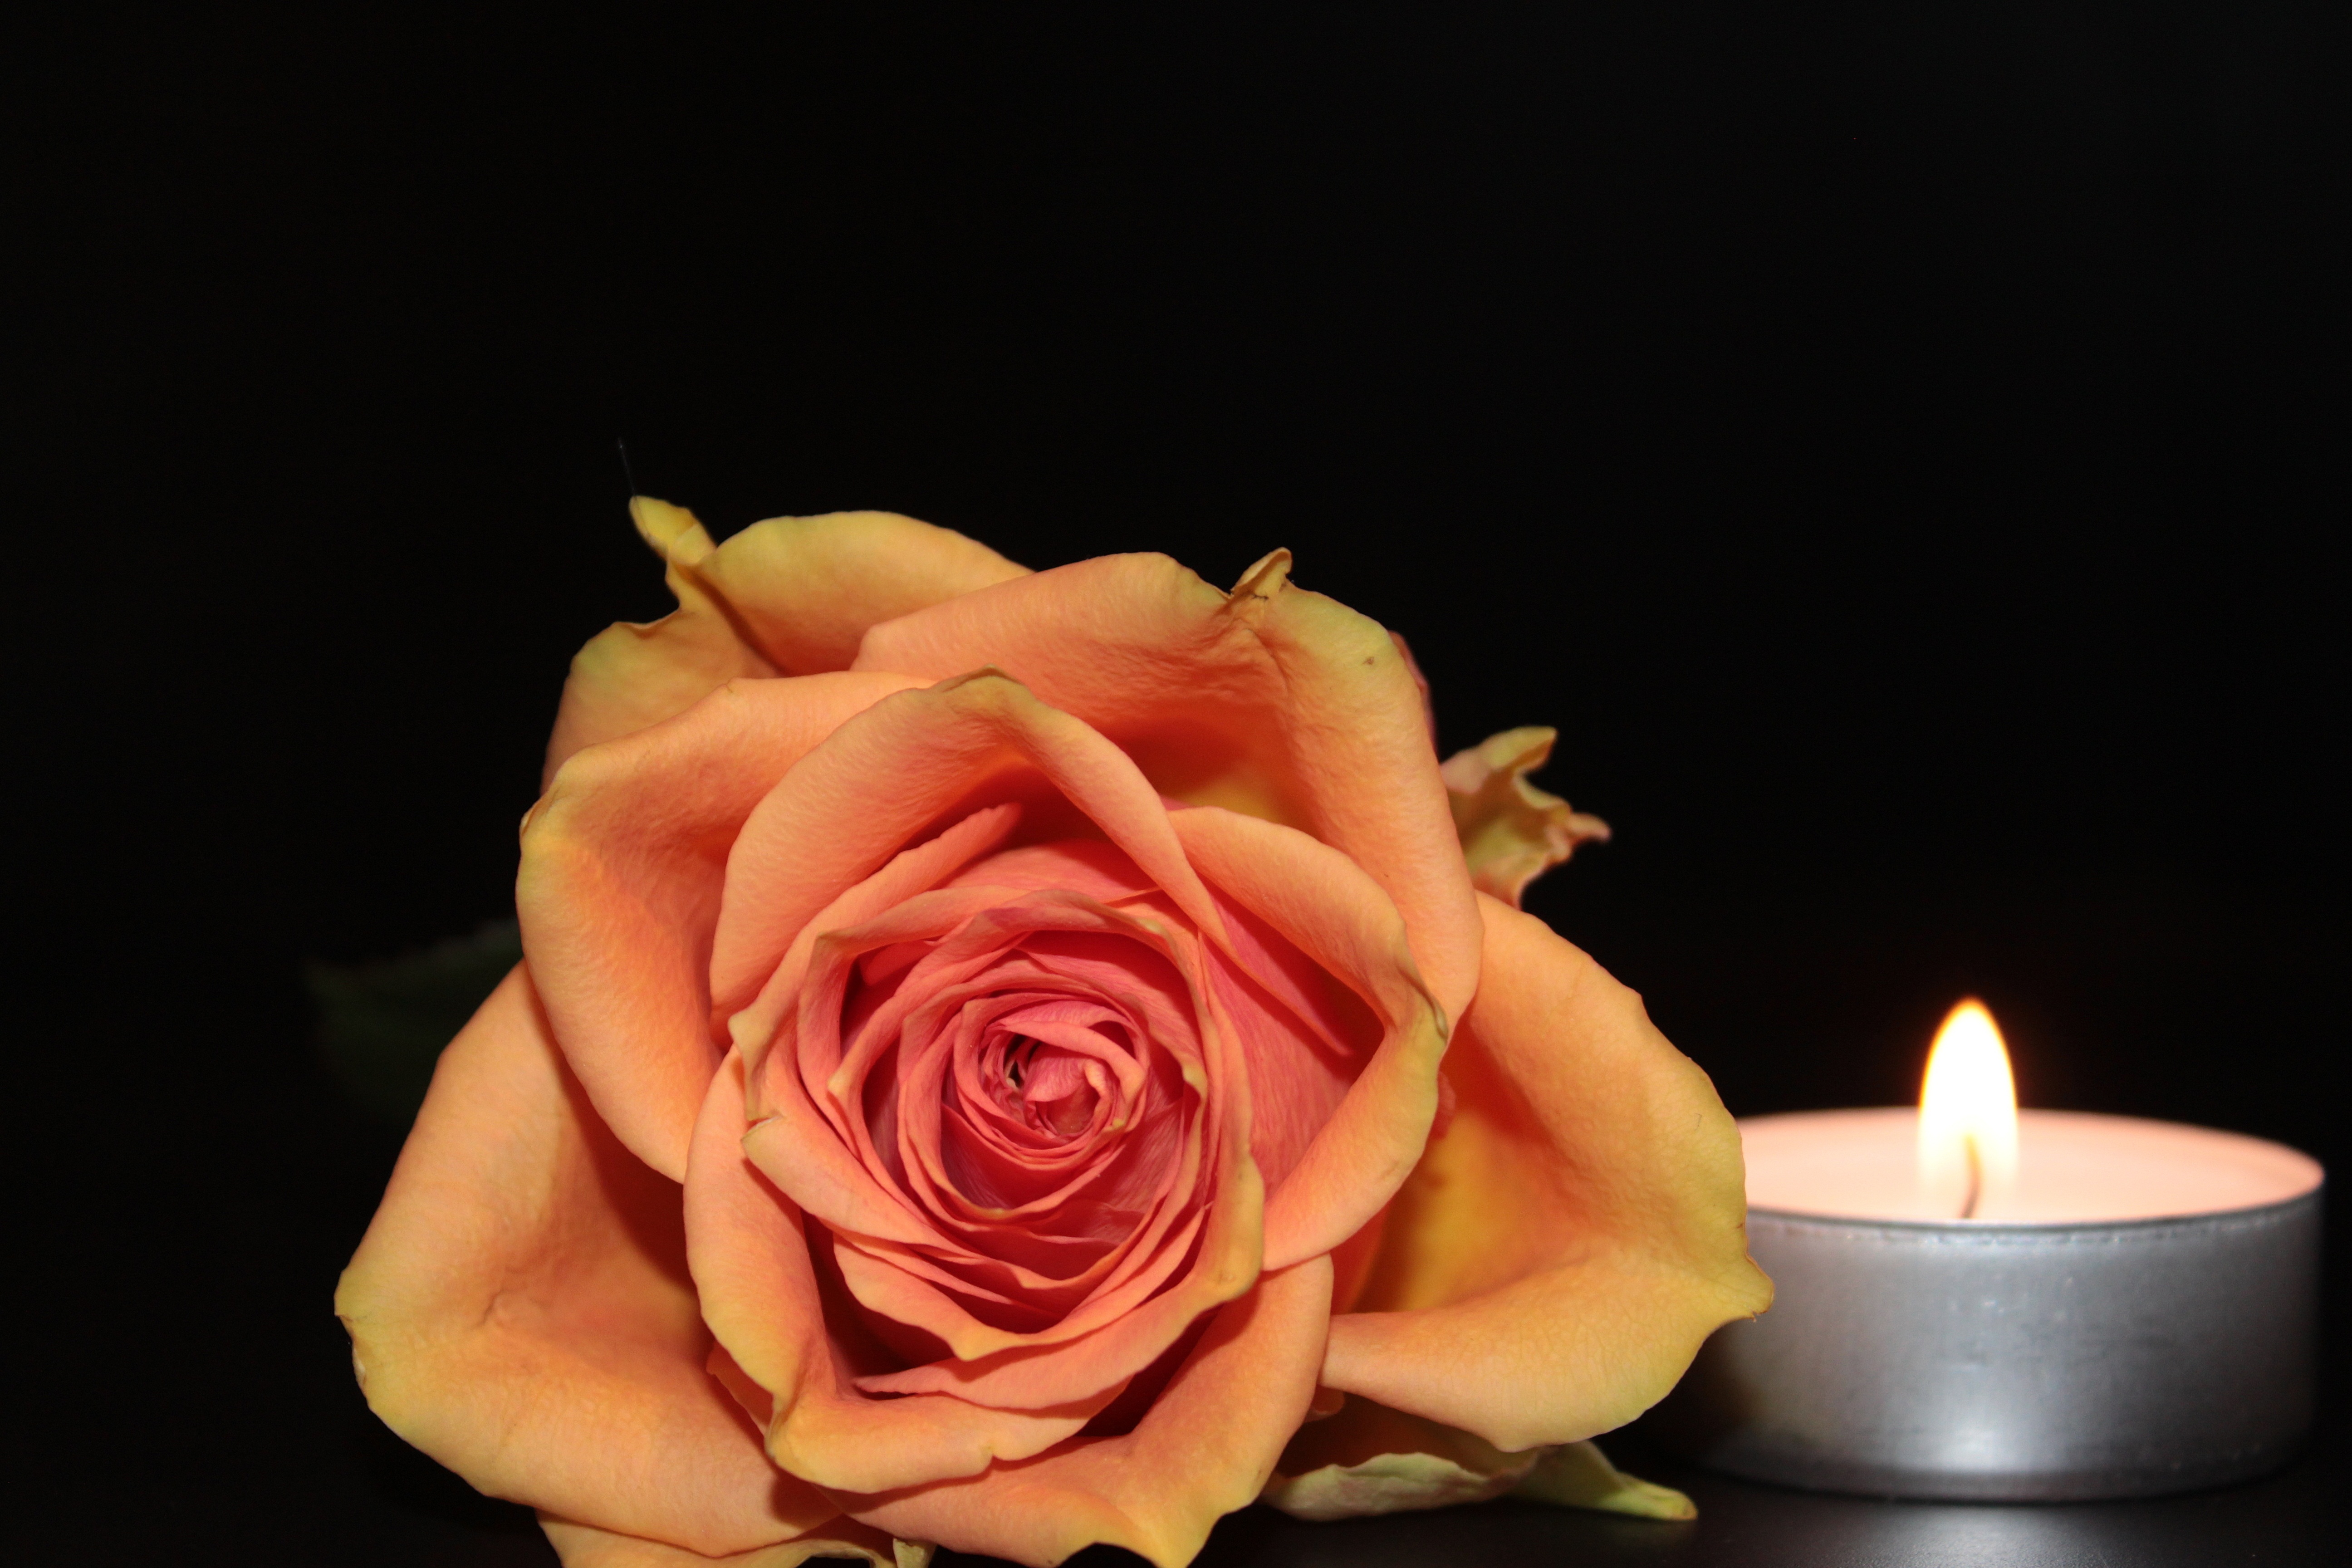
blossom, plant, flower, petal, bloom, rose, orange, yellow, pink, candle, lighting, candlelight, floristry, mourning, rose bloom, macro photography, consolation, flowering plant, garden roses, rose family, flower bouquet, last greeting, in remembrance, land plant